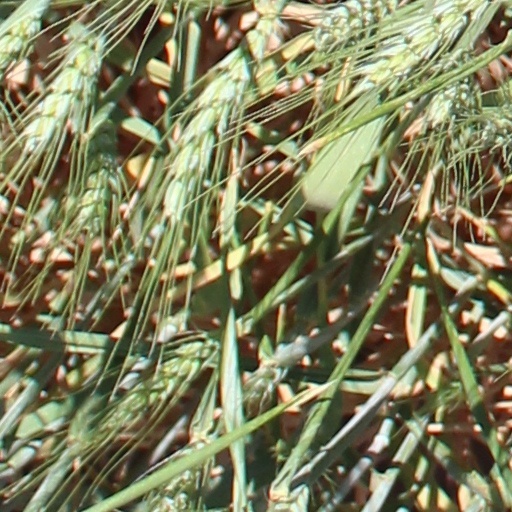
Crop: wheat